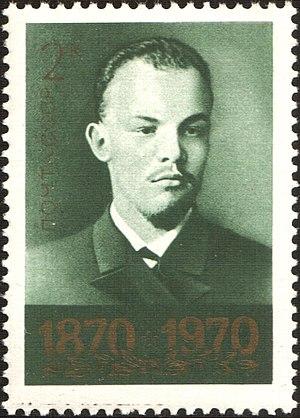
Vladimir Ilitch Oulianov, dit Lénine, né à Simbirsk le 10 avril 1870 et mort à Vichnie Gorki le 21 janvier 1924, est un révolutionnaire communiste, théoricien politique et homme d'État russe.